FC Obolon Kyiv

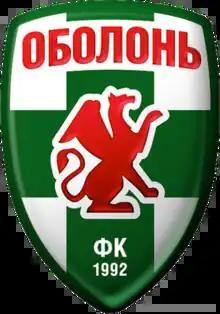
Old logo

FC Obolon Kyiv is a Ukrainian professional football club based in Kyiv (Obolonskyi District). Its home colors are green shirts and white shorts; while its away uniforms are white shirts and green shorts. Its main sponsor was the brewery Obolon in 1999–2013. Since 2013, the club is owned by the factory.